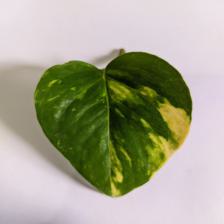
Label: Healthy